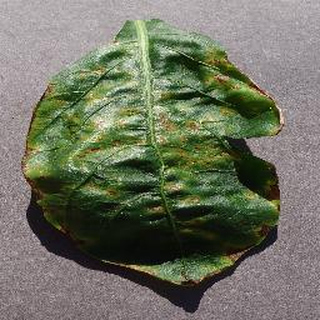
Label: bell_pepper_bacterial_spot